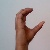
The image shows a hand gesture representing the letter 'C' in Indian Sign Language.